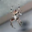
Label: spider